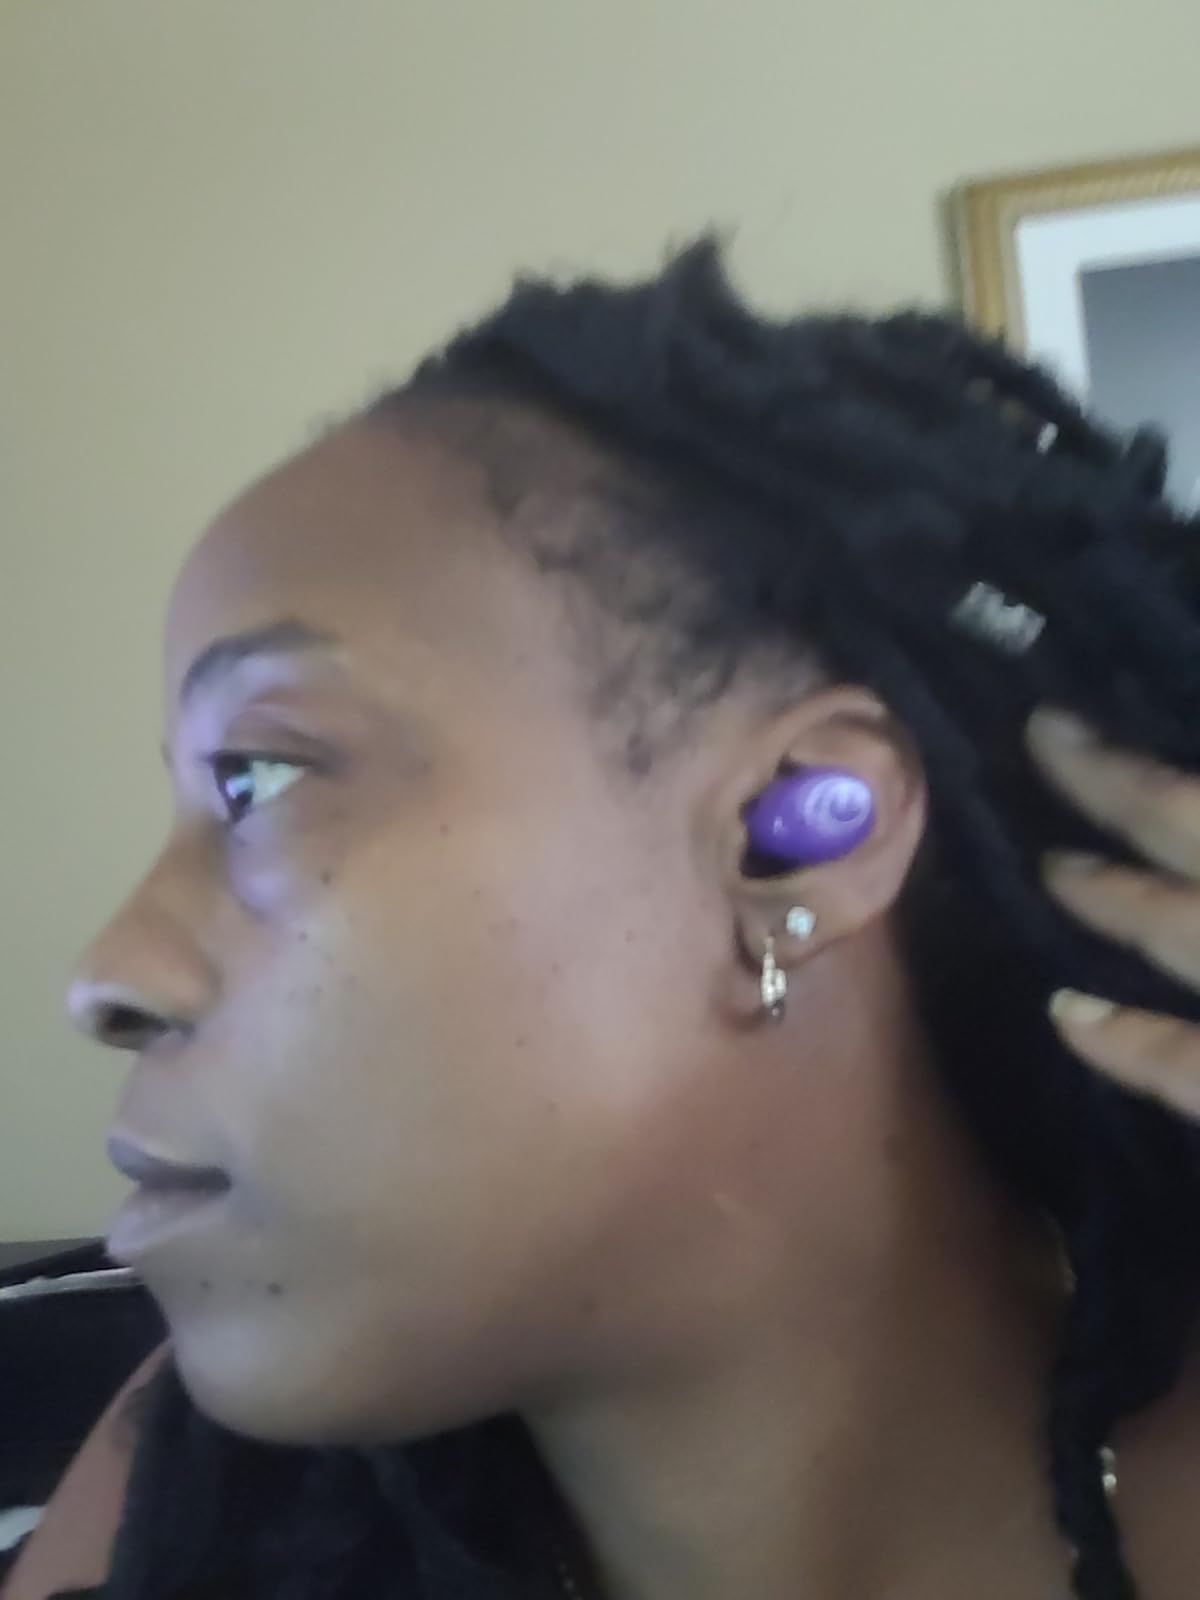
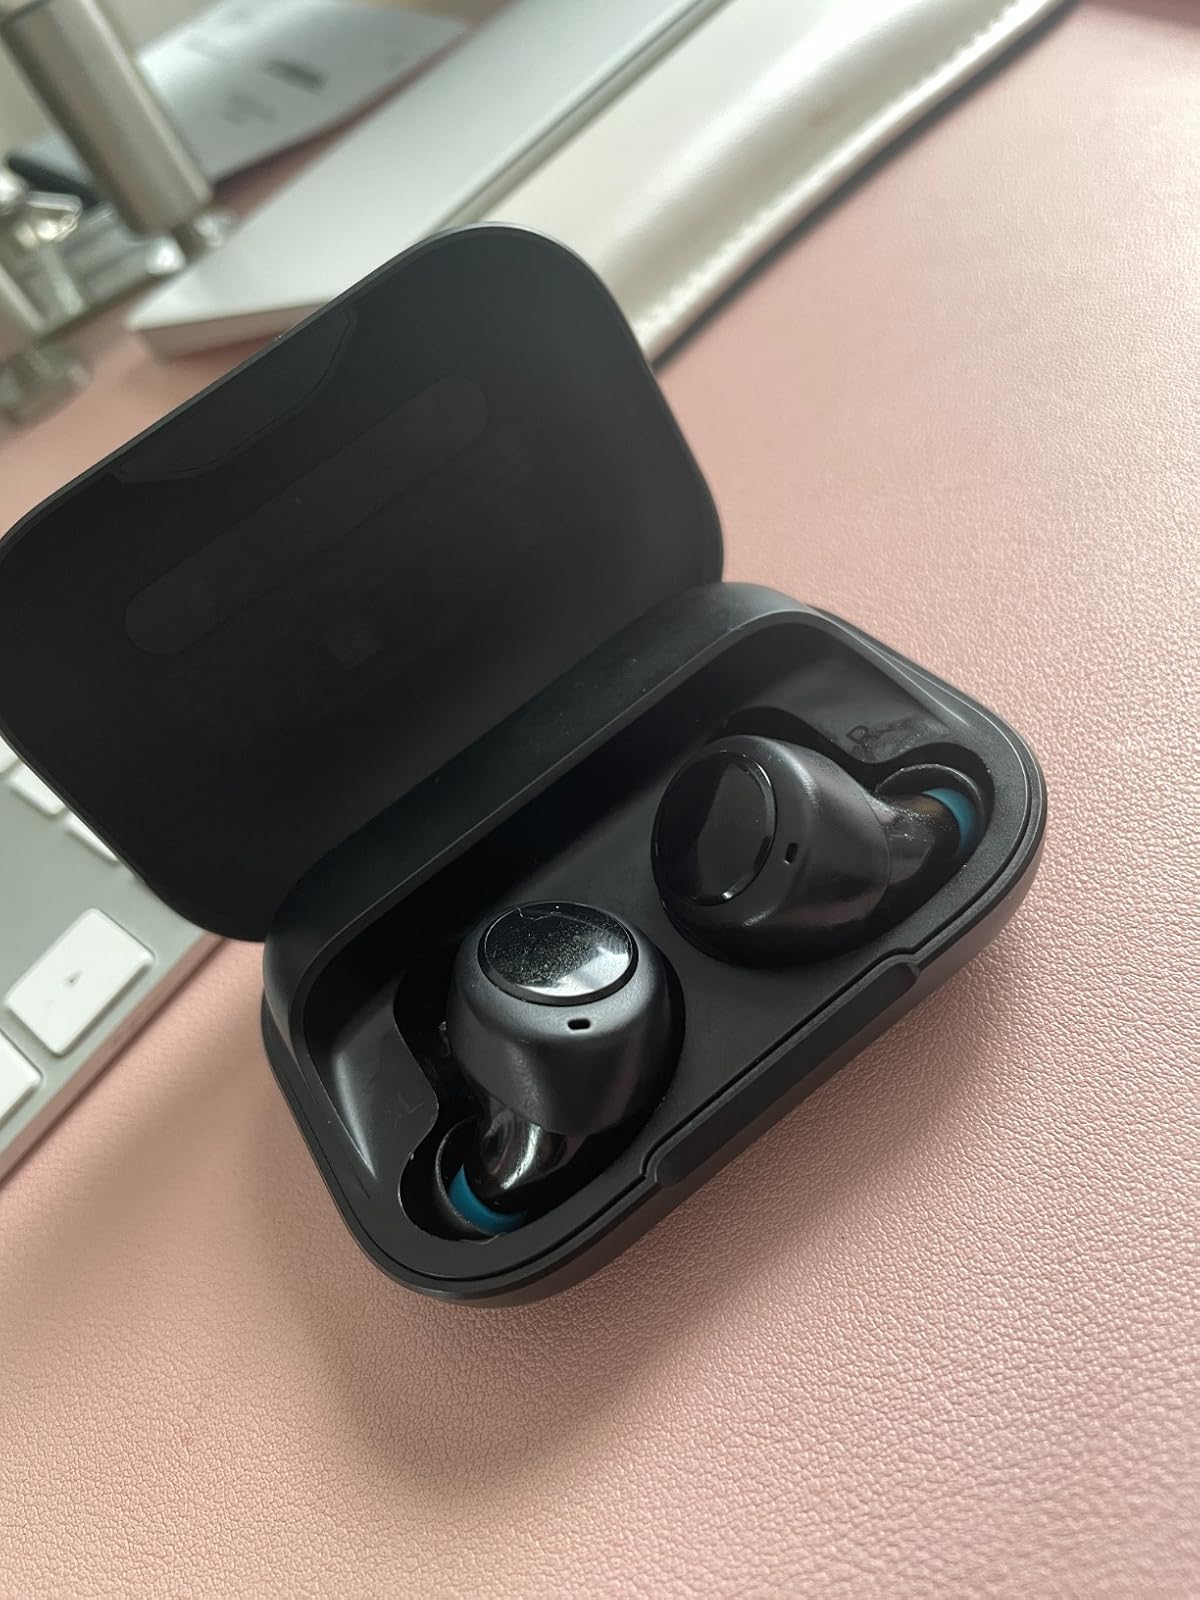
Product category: earbuds
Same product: no